Rosie Hackett

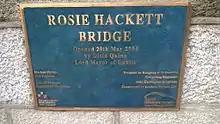
Plaque on Rosie Hackett Bridge September 2014

In the 1970s, Walter McFarlane (then branch secretary of the ITGWU) awarded an honorary badge for Hackett's sixty years contribution to the union.